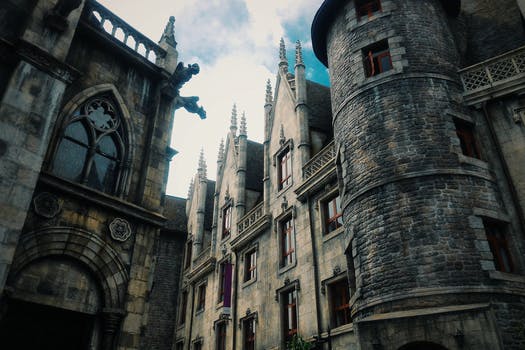
Label: No Watermark